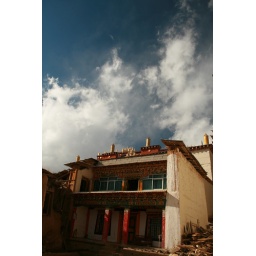
The clouds and the deep blue sky were amazing as the sun set in Zhongdian.